Tuning fork

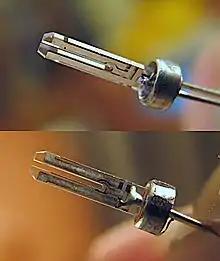
Quartz crystal resonator from a modern quartz watch, formed in the shape of a tuning fork. It vibrates at 32,768 Hz, in the ultrasonic range.

The quartz crystal that serves as the timekeeping element in modern quartz clocks and watches is in the form of a tiny tuning fork. It usually vibrates at a frequency of 32,768 Hz in the ultrasonic range (above the range of human hearing). It is made to vibrate by small oscillating voltages applied by an electronic oscillator circuit to metal electrodes plated on the surface of the crystal. Quartz is piezoelectric, so the voltage causes the tines to bend rapidly back and forth.